Education in Virginia

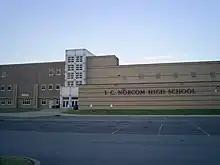
I.C. Norcom High School, a public high school located in Portsmouth, Virginia

Public K–12 schools in Virginia are generally operated by the counties and cities, and not by the state. , a total of 1,259,623 students were enrolled in 1,881 local and regional schools in the Commonwealth, including three charter schools, and an additional 109 alternative and special education centers across 132 school divisions. Between 2000 and 2008, school enrollment increased 5%, the number of teachers 21%.